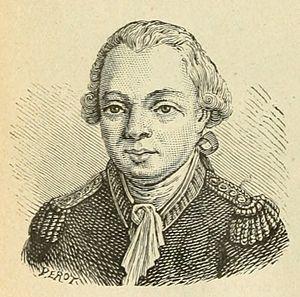
Le tour de la France par deux enfants, par George Bruno, manuel scolaire, édition de 1904.